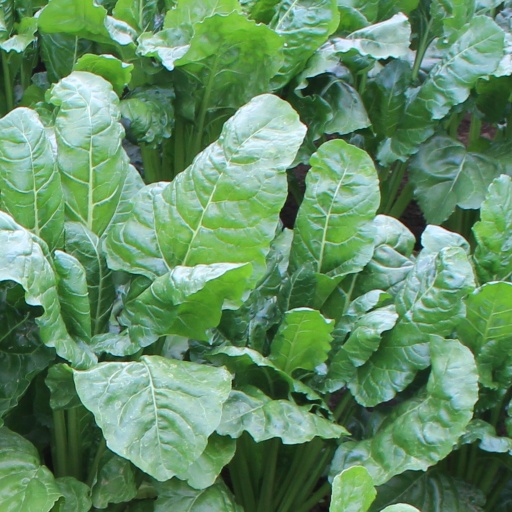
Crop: sugar beet